136th Heavy Anti-Aircraft Regiment, Royal Artillery

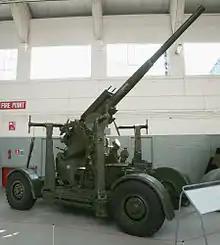
3.7-inch HAA gun preserved at Imperial War Museum Duxford.

The new regiment formed part of 32nd (Midland) Anti-Aircraft Brigade defending the East Midlands of England in 2nd AA Division. On 30 March 1942, a newly-formed 517 (Mixed) HAA Bty joined the regiment from 205th HAA Training Rgt at Arborfield. 'Mixed' indicated that two-thirds of the personnel of the battery were women drawn from the Auxiliary Territorial Service, who had been called upon to ease AA Command's manpower shortage. The battery had been formed on 13 January from a cadre of experienced officers and other ranks provided by 98th HAA Rgt. 136th HAA Regiment provided the cadre for 552 (M) HAA Bty formed on 26 March 1942 at 210th HAA Training Rgt at Oswestry; this later joined 154th (M) HAA Rgt.